Odell Willis

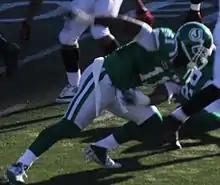
Willis rushing the QB in 2012.

On March 22, 2012, Willis was traded to the Saskatchewan Roughriders for second and fourth round picks in the 2012 CFL Draft. Willis recorded 6 sacks in the 2012 CFL season.